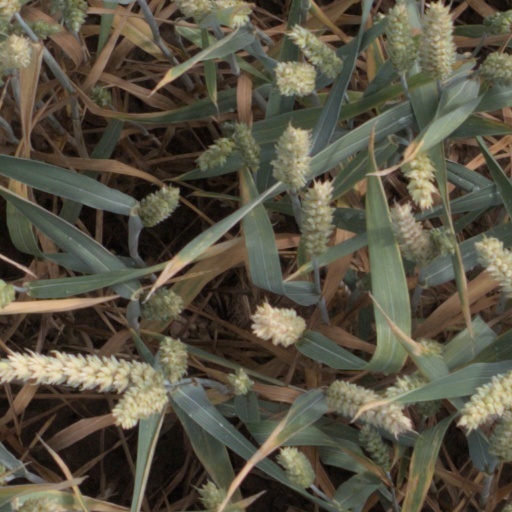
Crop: wheat